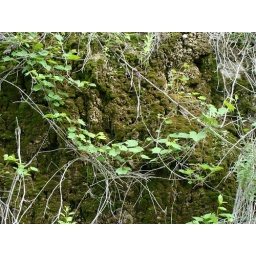
They&amp;quot;re is a lot of water that seeps through the gorge walls creating these large areas of moss over the rocks.